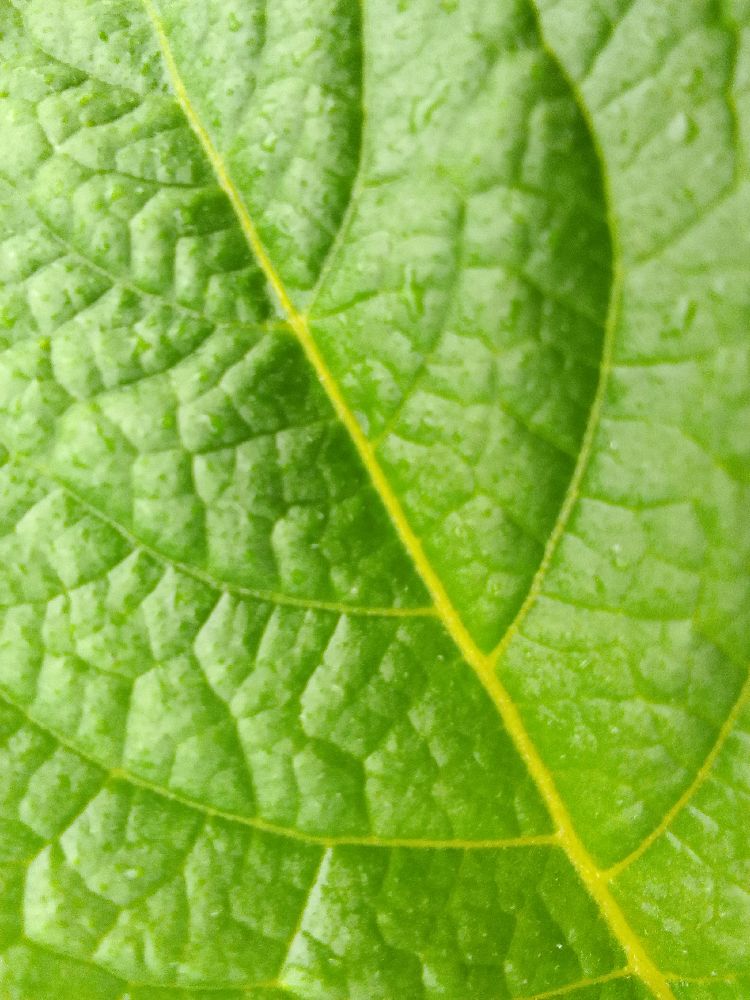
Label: Healthy